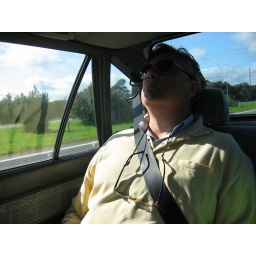
Daddy sleeping in the car